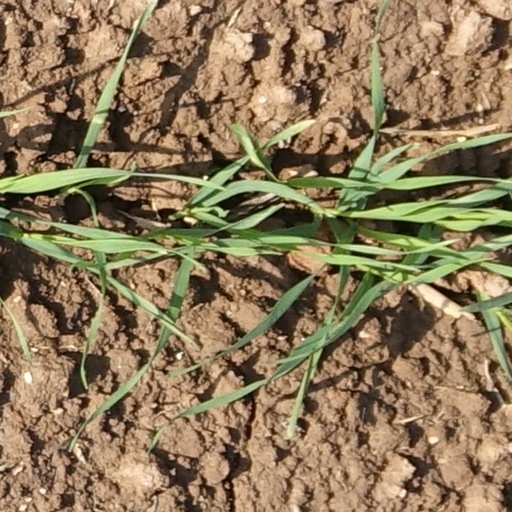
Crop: wheat